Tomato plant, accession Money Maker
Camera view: vertical (180 deg); turntable rotation: 30 degrees
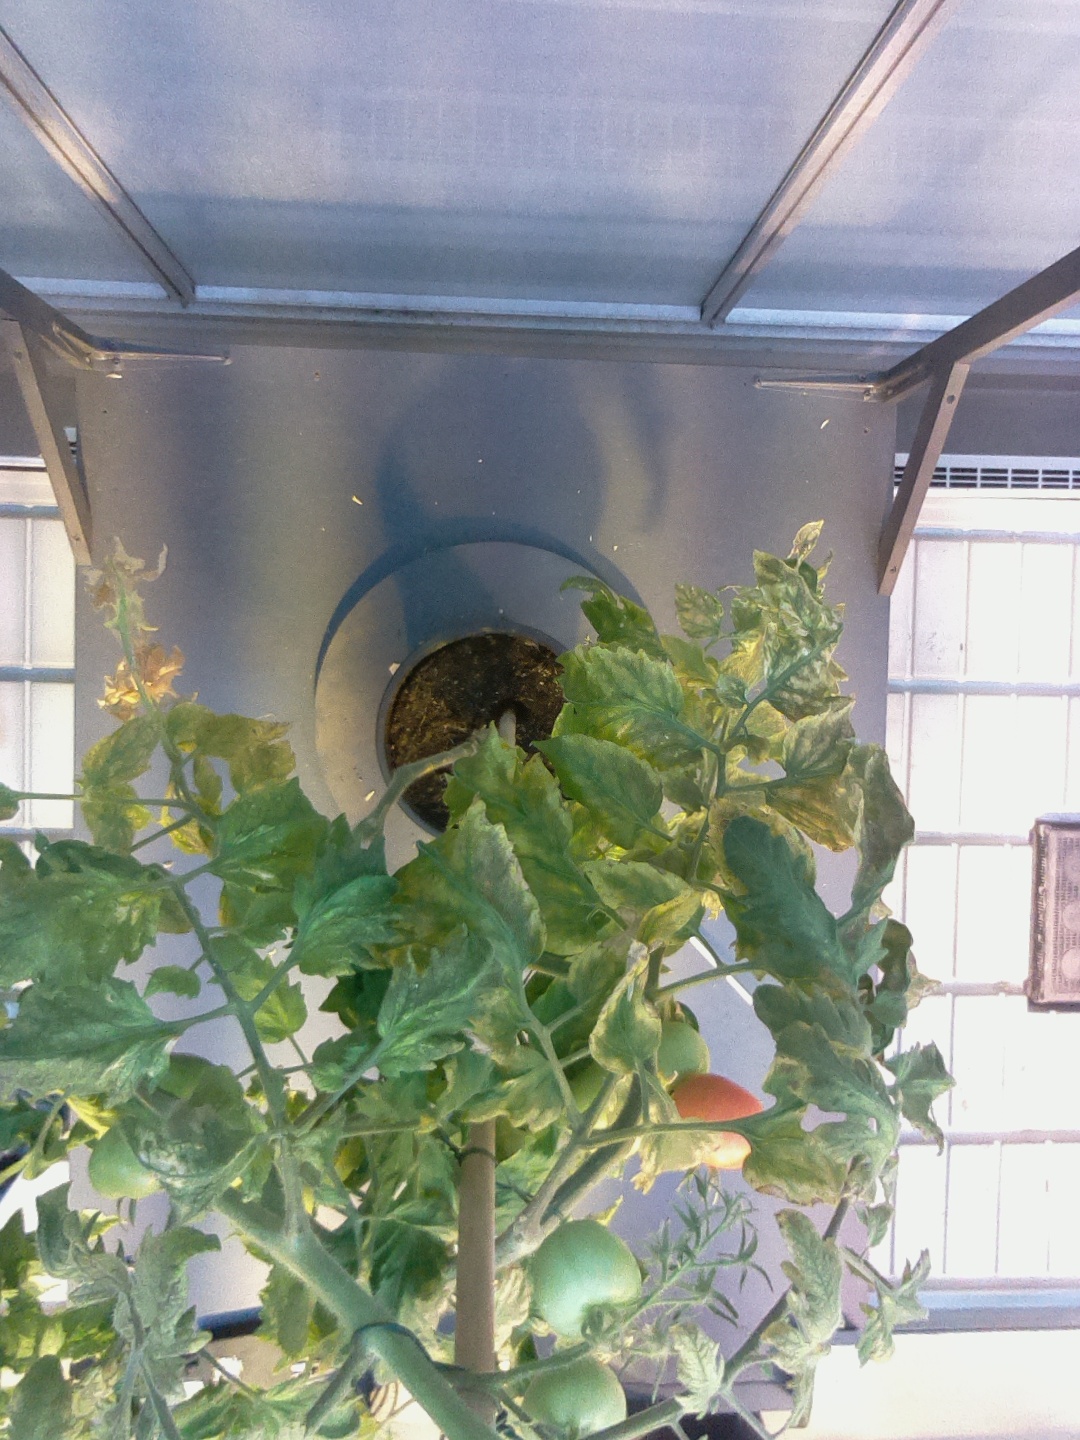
BBCH growth stage 81: 10%-20% of fruits show typical fully ripe color